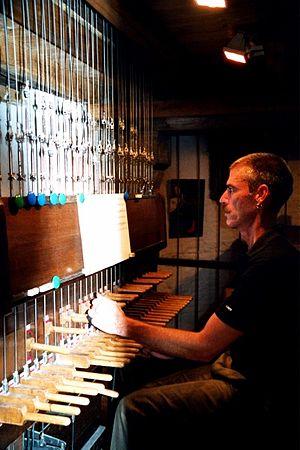
Bollée peut faire référence à :
Cet article relate l'histoire de la ville de Perpignan dans le département des Pyrénées-Orientales.
La cathédrale Saint-Jean-Baptiste de Perpignan est une cathédrale catholique des XIVᵉ siècle de style gothique située dans la ville de Perpignan en France. Collégiale à l'époque de sa construction, elle remplace l'édifice roman, dit Saint-Jean-le-Vieux, qui subsiste néanmoins de nos jours, sur son flanc nord. Elle devient cathédrale en 1602, lors du transfert du siège épiscopal du diocèse de Perpignan-Elne depuis Elne.